Monument to the 27th Volhynian Infantry Division of the Home Army

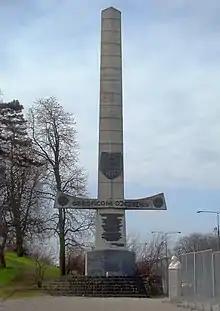
The monument adjacent to Trasa Armii Krajowej

The Monument to the 27th Volhynian Infantry Division of the Home Army is located in Volhynian Square beside the main thoroughfare Trasa Armii Krajowej in northern Warsaw. It commemorates the contribution of the Armia Krajowa's 27th Infantry Division during World War II, especially fighting the Ukrainian Insurgent Army at the time of the Volhynia massacres.